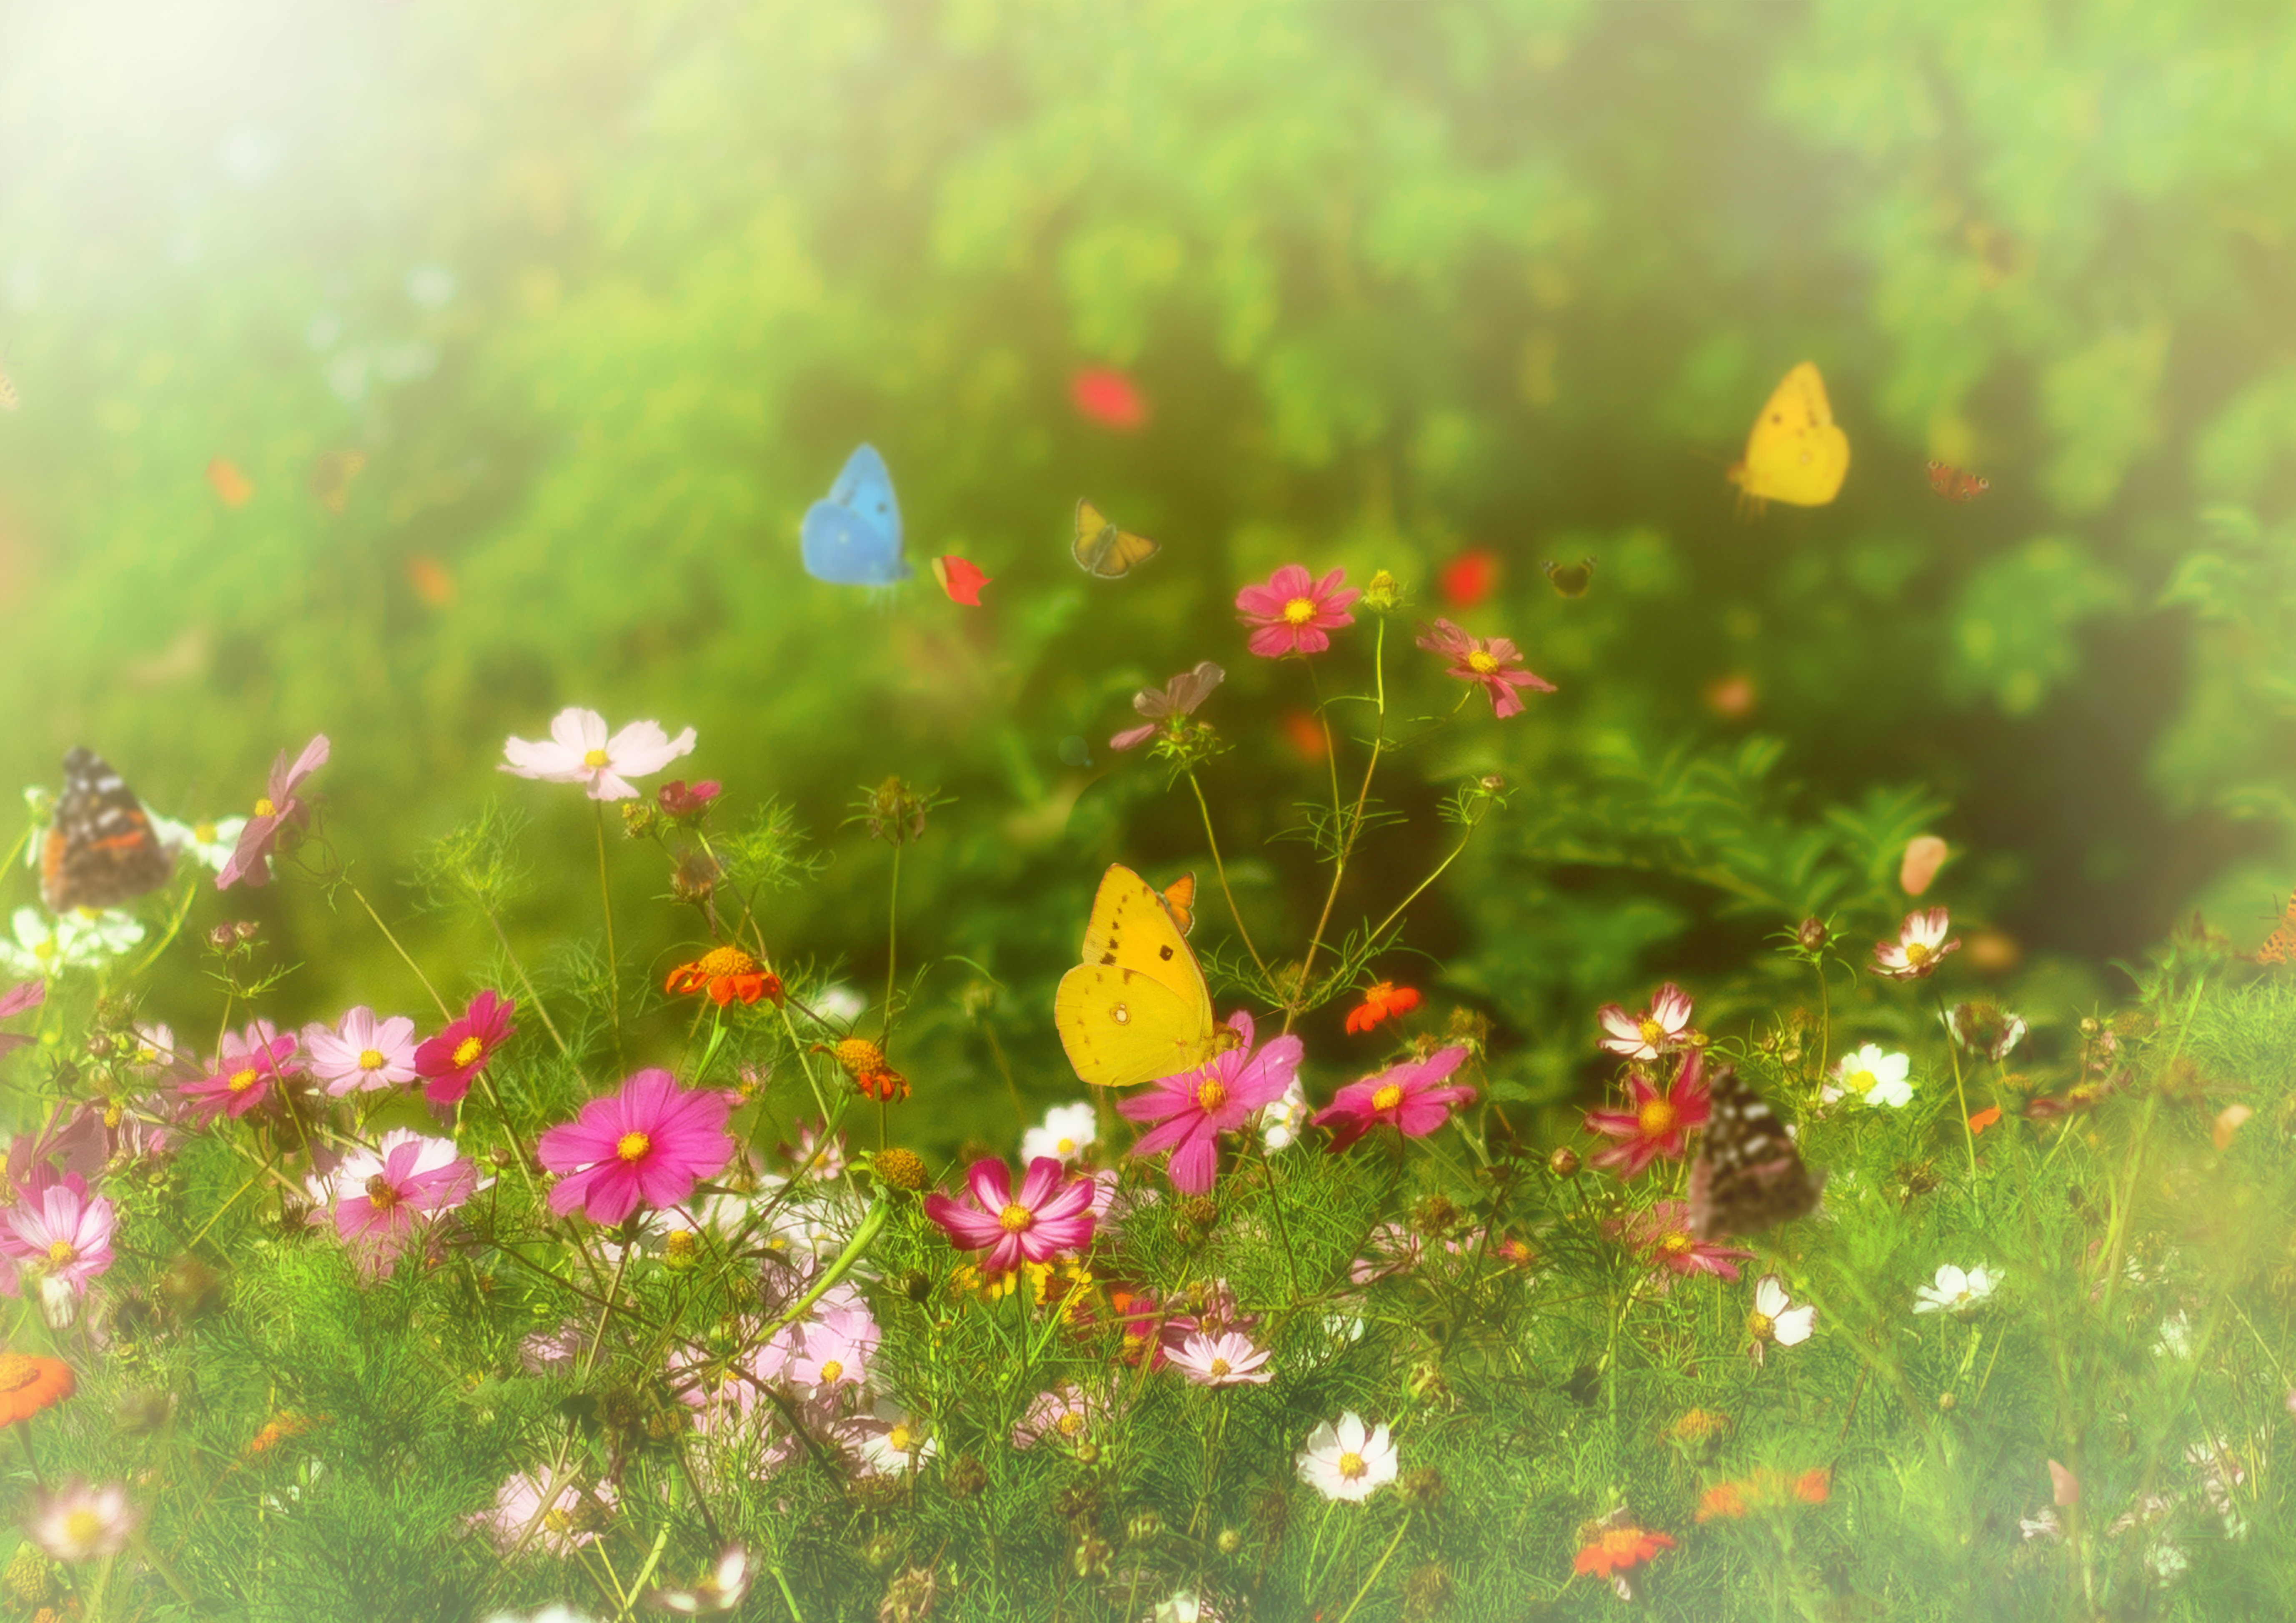
flower meadow, butterflies, wild flowers, colorful, nature meadow, fresh, emotion, mood, card, postcard, greeting card, flowers, cheerful, summerly, green, blossoms, photo manipulation, light mood, People in nature, flower, nature, plant, grass, meadow, garden cosmos, wildflower, cosmos, sunlight, spring, sulfur cosmos, botany, flowering plant, ecoregion, grassland, daisy family, herbaceous plant, Forb, coquelicot, annual plant, lawn, petal